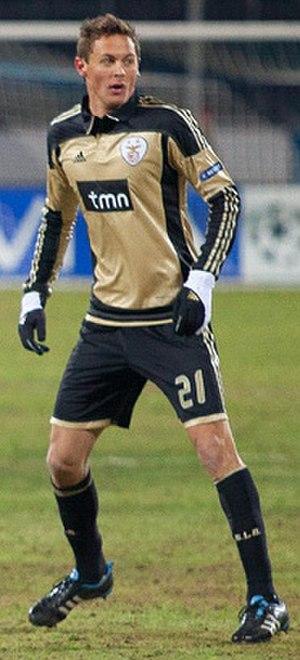
Nemanja Matić, né le 1ᵉʳ août 1988 à Vrelo près de Ub en Yougoslavie, est un footballeur serbe, évoluant au poste de milieu de terrain en équipe de Serbie et dans le club anglais de Manchester United.